Atmospheric entry

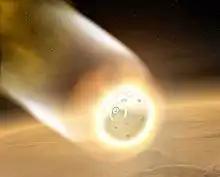
Mars Exploration Rover (MER) aeroshell, artistic rendition

Atmospheric entry (sometimes listed as V or V) is the movement of an object from outer space into and through the gases of an atmosphere of a planet, dwarf planet, or natural satellite. Atmospheric entry may be "uncontrolled entry," as in the entry of astronomical objects, space debris, or bolides. It may be "controlled entry" (or "reentry") of a spacecraft that can be navigated or follow a predetermined course. Methods for controlled atmospheric "entry, descent, and landing" of spacecraft are collectively termed as "EDL".